The Hunt (2016 film)

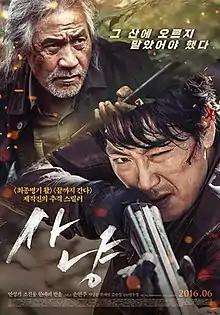
Theatrical release poster

The Hunt is a 2016 South Korean action thriller film directed by Lee Woo-cheol, written by Cheon Jin-woo, and starring Cho Jin-woong and Ahn Sung-ki. The film was launched by Lotte Entertainment, South Korea's second largest film conglomerate, in March 2016. It was produced by Kim Han-min, the director of "", the biggest film ever at the Korean box office. Most of the filming for "The Hunt" took place in a mountainous region of Paju in Gyeonggi Province, which contains military bases; the crew had to obtain permissions from more than 10 military units prior to filming. Because of the emphasis on hunting and guns, the actors also had to finish a basic firearms course and practice at shooting ranges.